Bootleg recording

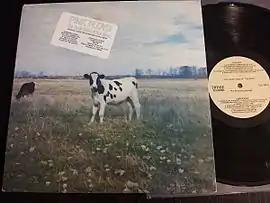
The Pink Floyd bootleg "The Dark Side of the Moo" collected early singles and B-sides. When released, it was the only way to hear the studio version of "Astronomy Domine" in the U.S., as it was not included on the U.S. issue of "The Piper at the Gates of Dawn"

Some bootleggers noticed rock fans that had grown up with the music in the 1960s wanted rare or unreleased recordings of bands that had split up and looked unlikely to reform. For instance, the release of "Golden Eggs", a bootleg of outtakes by the Yardbirds, had proven so popular that the bootlegger had managed to interview the band's Keith Relf for the sequel, "More Golden Eggs". Archival live performances became popular; a 1970 release of Dylan's set with the Hawks (later to become the Band) at the Manchester Free Trade Hall in 1966 (incorrectly assumed to be the Royal Albert Hall for years) was critically and commercially successful owing to the good sound quality and the concert's historical importance.